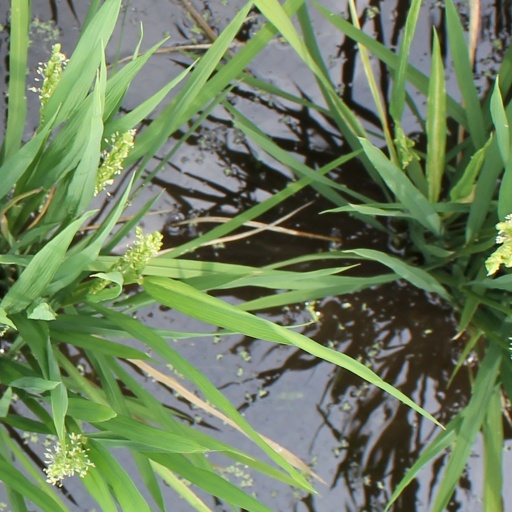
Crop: rice